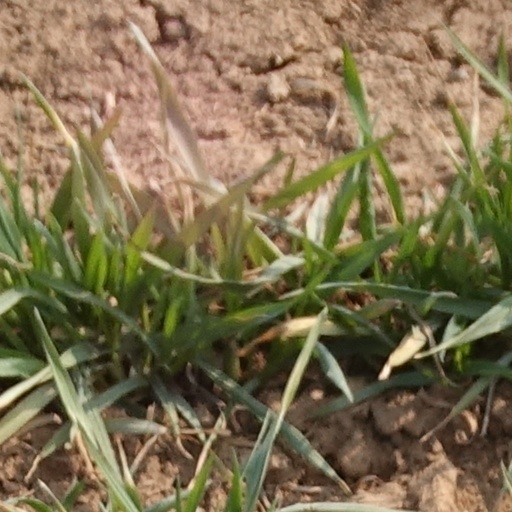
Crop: wheat